Joyce Grable

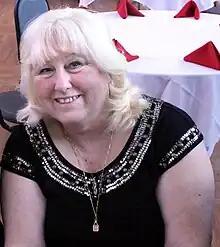
Grable in 2012

Betty Wade-Murphy (November 9, 1952 – September 29, 2023), better known by her ring name Joyce Grable, was an American professional wrestler. She was the long-term tag team partner of Wendi Richter. She held the NWA United States Women's Championship once and the NWA Women's World Tag Team Championship six times—three with Richter and three with her other tag team partner Vicki Williams.